North Haven, South Australia

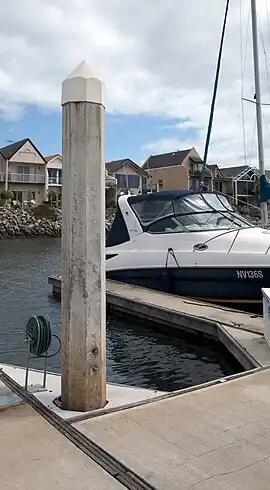
Floating dock at North Haven

North Haven is a north-western suburb of Adelaide, in the state of South Australia, Australia. It is located 20 km from the Central Business District (CBD), and falls under the City of Port Adelaide Enfield. It is adjacent to Osborne and Outer Harbour. It is bounded to the north and east by Oliver Rogers and Victoria Road, to the south by Marmora Terrace and to the west by Gulf St Vincent. The postal code for North Haven is 5018.